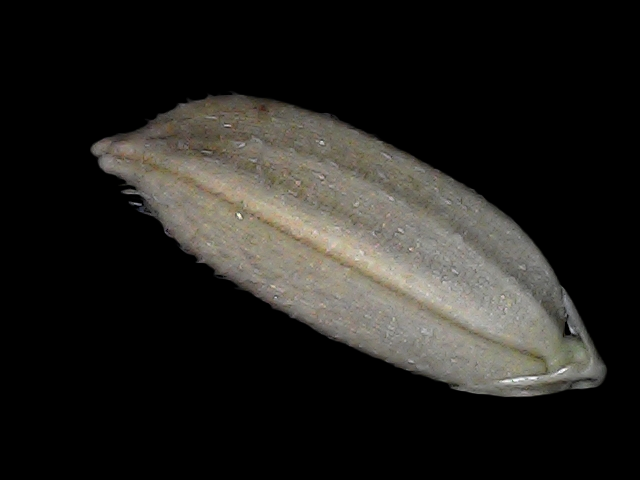
Rice variety: Br22